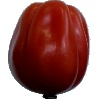
Label: Tomato Heart 1